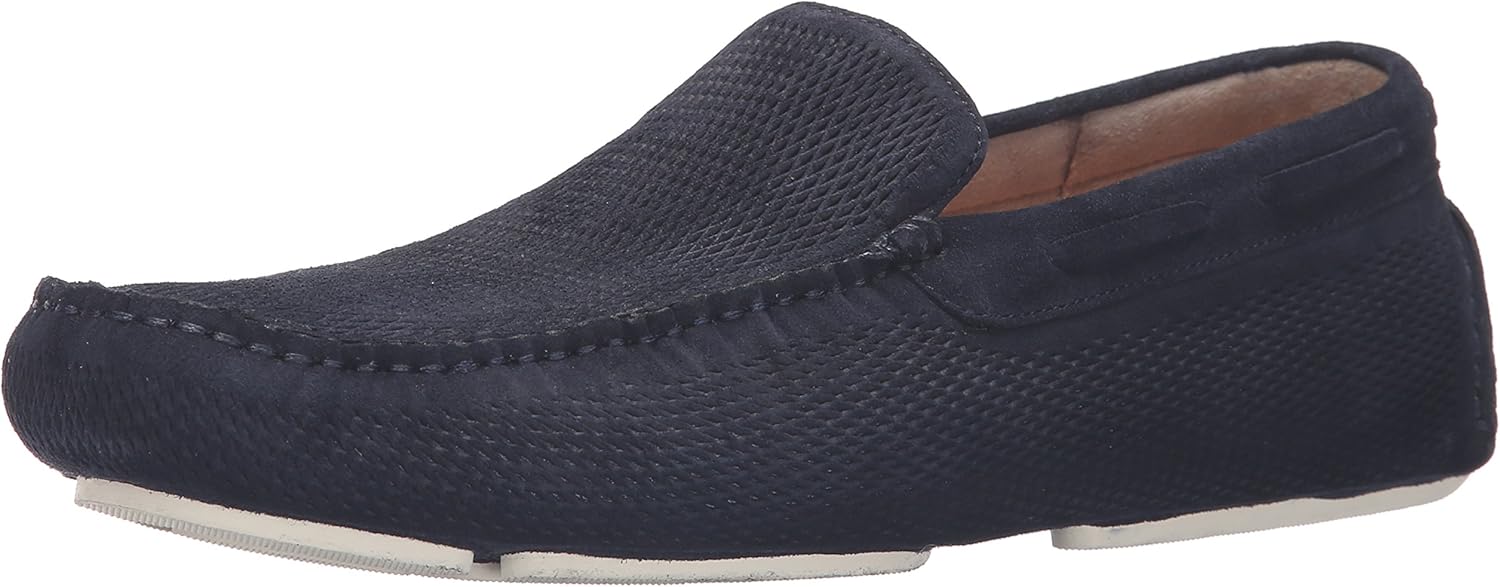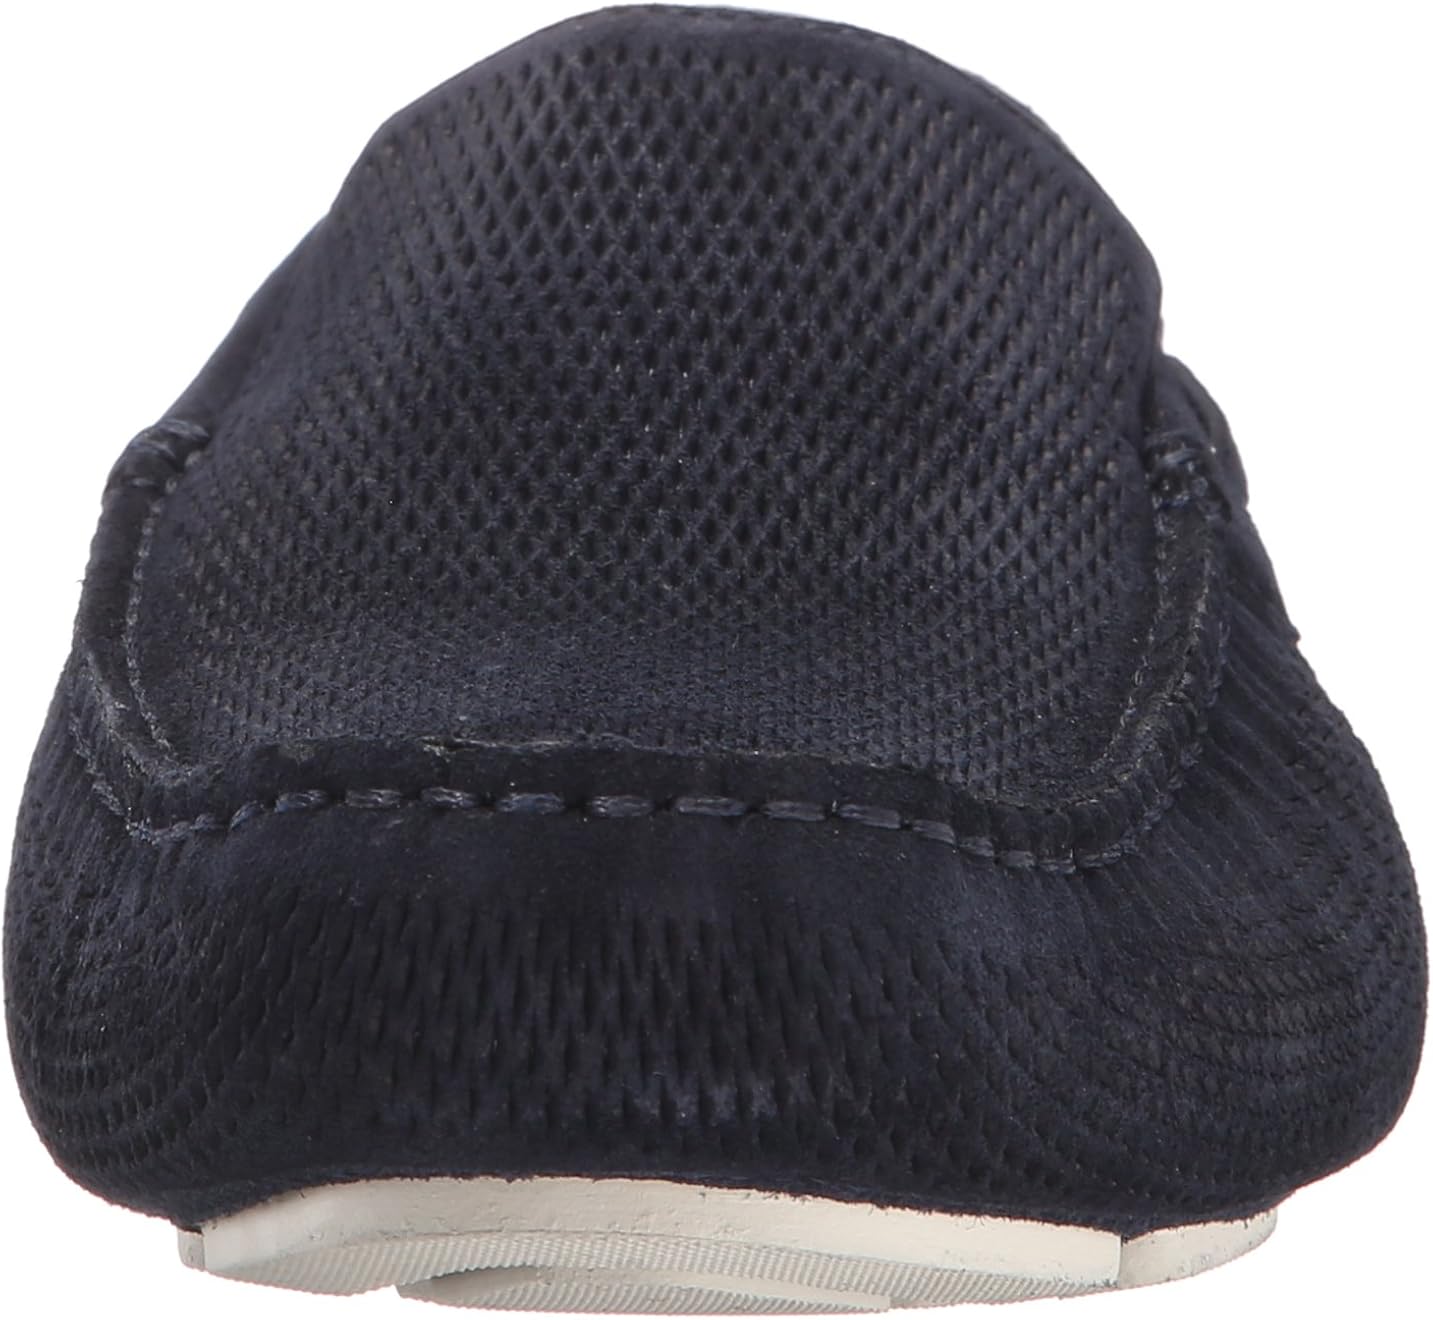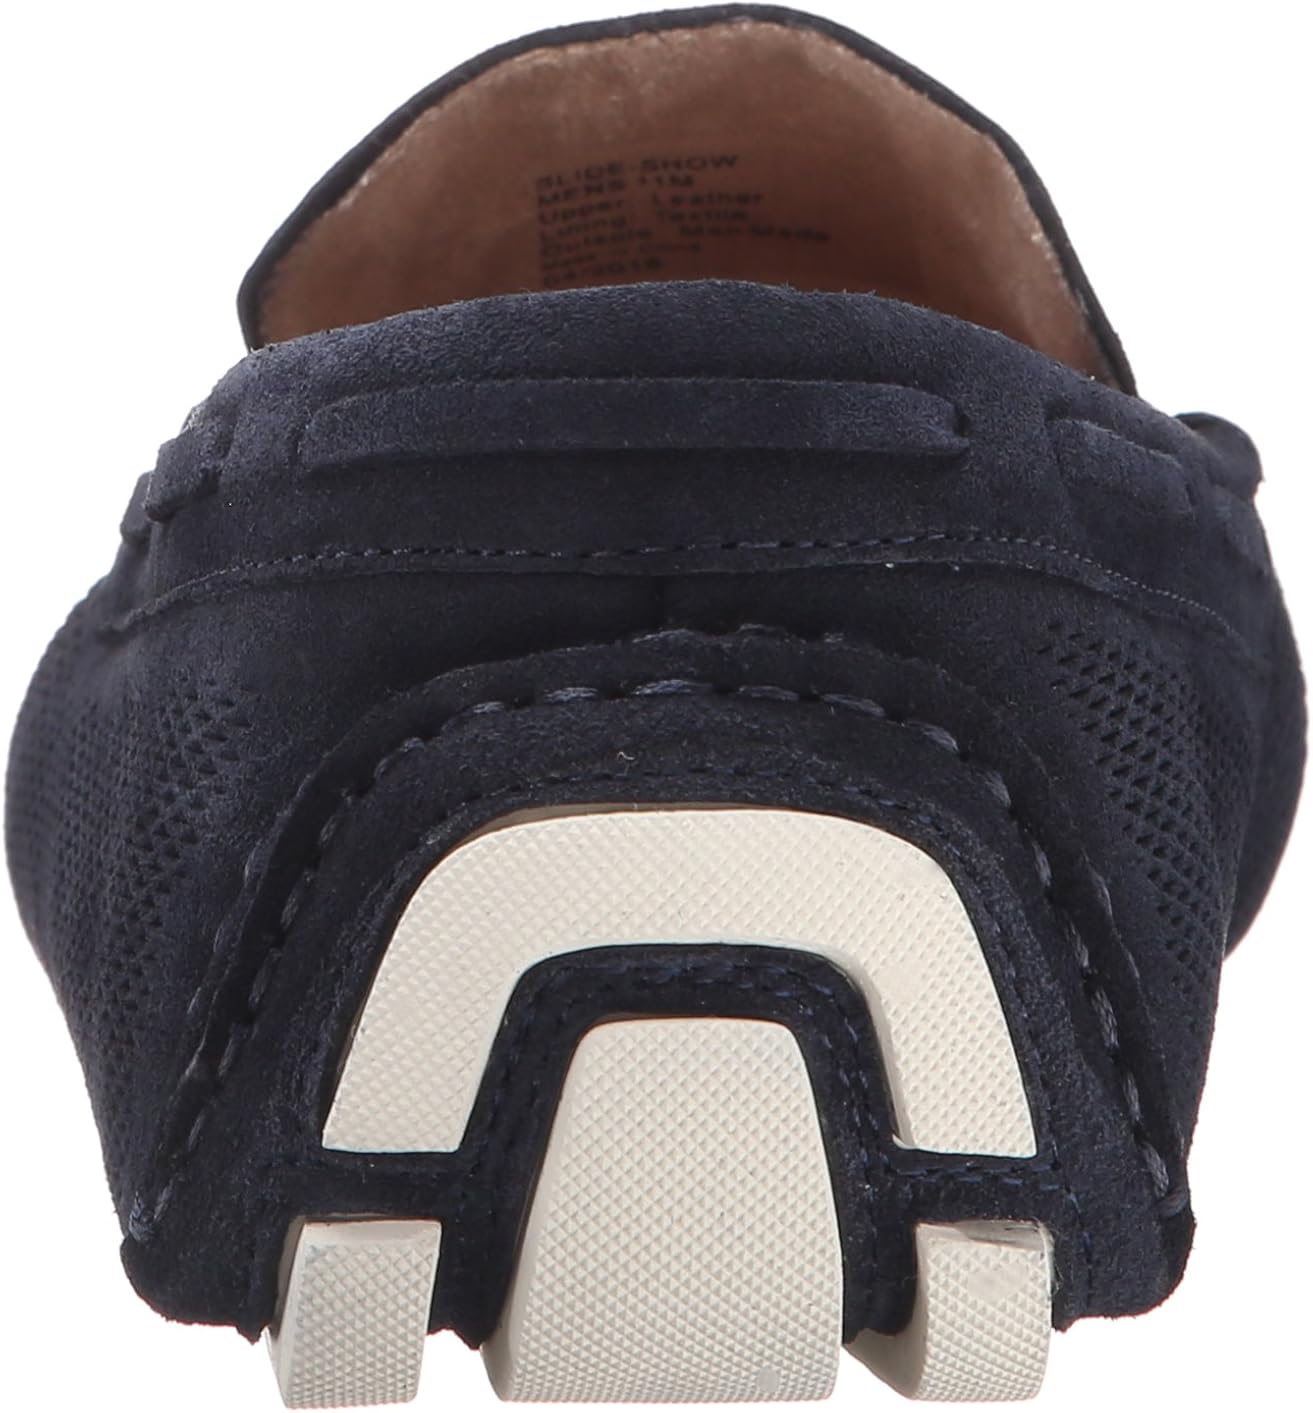
Kenneth Cole New York Men's Slide-Show Slip-On Loafer, Midnight Navy, 9 M US
Category: AMAZON FASHION
Moc toe driver Kenneth Cole New York is the American designer brand with a conscience. It's the thinking man's brand, a distinction that's more important than ever as today's consumer sees real value in a shared belief system with the brands they support. With Kenneth Cole New York they're empowered to make social statements out of fashion statements. Founded in New York by a New Yorker who has been continually inspired by the energy that is garnered from being a part of the city, New York is in their heritage and future. You don't have to live in New York to be a New Yorker. New Yorkers are people with a New York state of mind. New Yorkers are living in the possibility. This is the embodiment of style: style-conscious enough to create and individuality that feels at home in New York City. Kenneth Cole New York is the New Yorker Brand.
Features: 100% Suede | Imported | Rubber sole | Mocc-toe loafer featuring diamond-shape perforated upper with slotted collar